Boston Computer Society

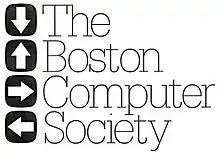
Logo

The Boston Computer Society (BCS) was an organization of personal computer users, based in Boston, Massachusetts, U.S., that ran from 1977 to 1996. At one point, it was the largest such group in the world, with regular user group meetings, many publications, permanent offices in Boston, and hosting major product announcements, including the East Coast release of the Apple Macintosh in 1984.